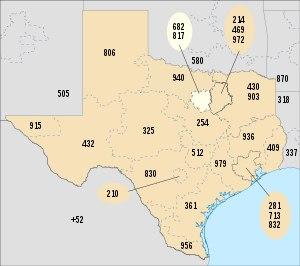
Les indicatifs régionaux 682 et 817 sont deux des multiples indicatifs téléphoniques régionaux de l'État du Texas aux États-Unis.